Brereton Hall

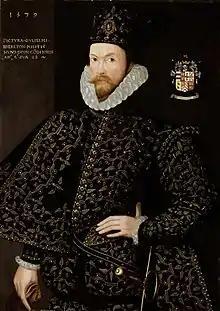
Sir William Brereton, who built the house in 1586

Sir William Brereton (1550–1631) built the house in 1586, with this date appearing over the entrance. Although the architect is unknown, Sir William modelled the house entirely on Rocksavage – the country home of his guardian Sir John Savage, and Savage's daughter, Margaret – whom Brereton would later marry. A portrait of Sir William, dated 1579, with a cameo of Queen Elizabeth in his cap, is at the Detroit Institute of Arts. Sir Wiliam was created Baron Brereton of Leighlin, Co. Carlow, in 1624.